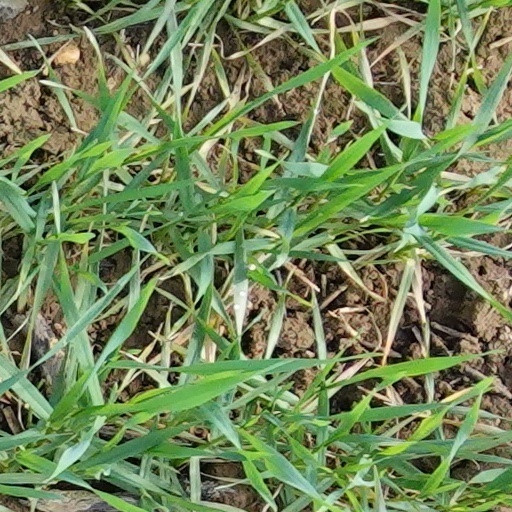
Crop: wheat